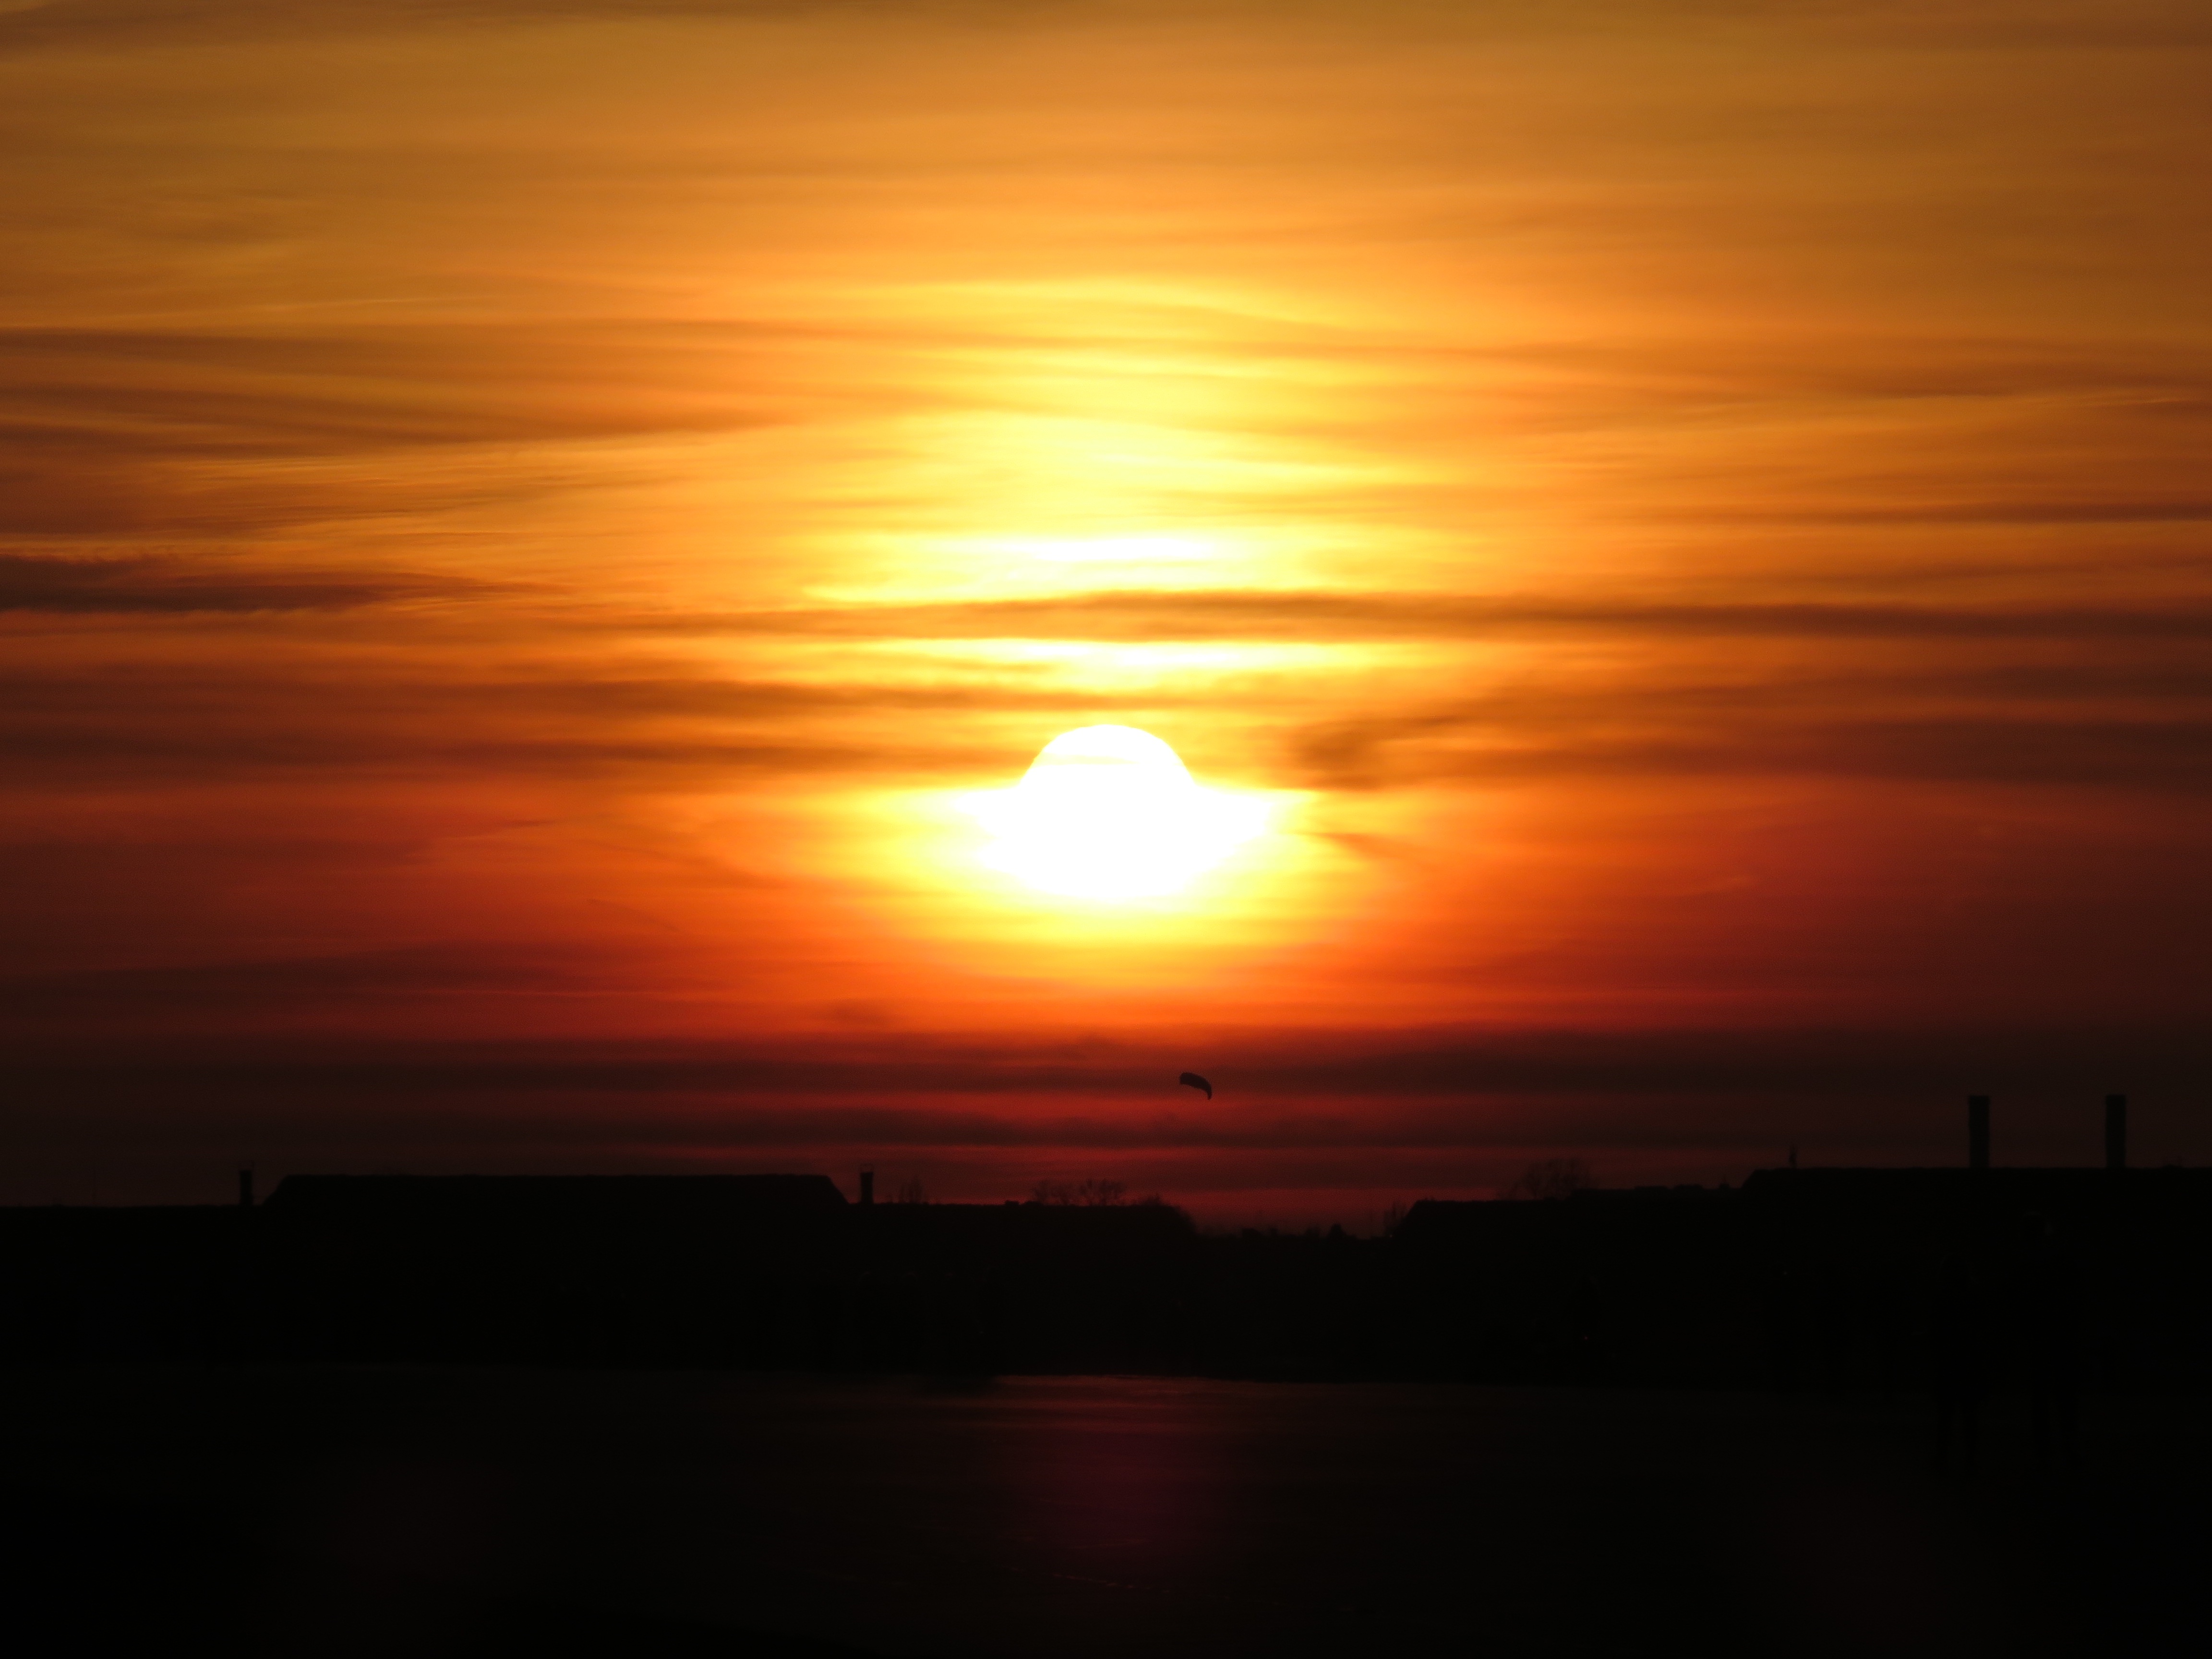
sea, horizon, sun, sunrise, sunset, sunlight, morning, dawn, atmosphere, dusk, evening, afterglow, red sky at morning